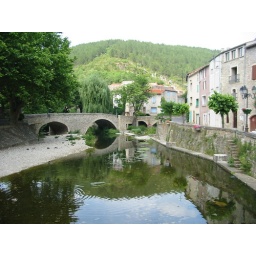
The main road in Lunas passes over this bridge